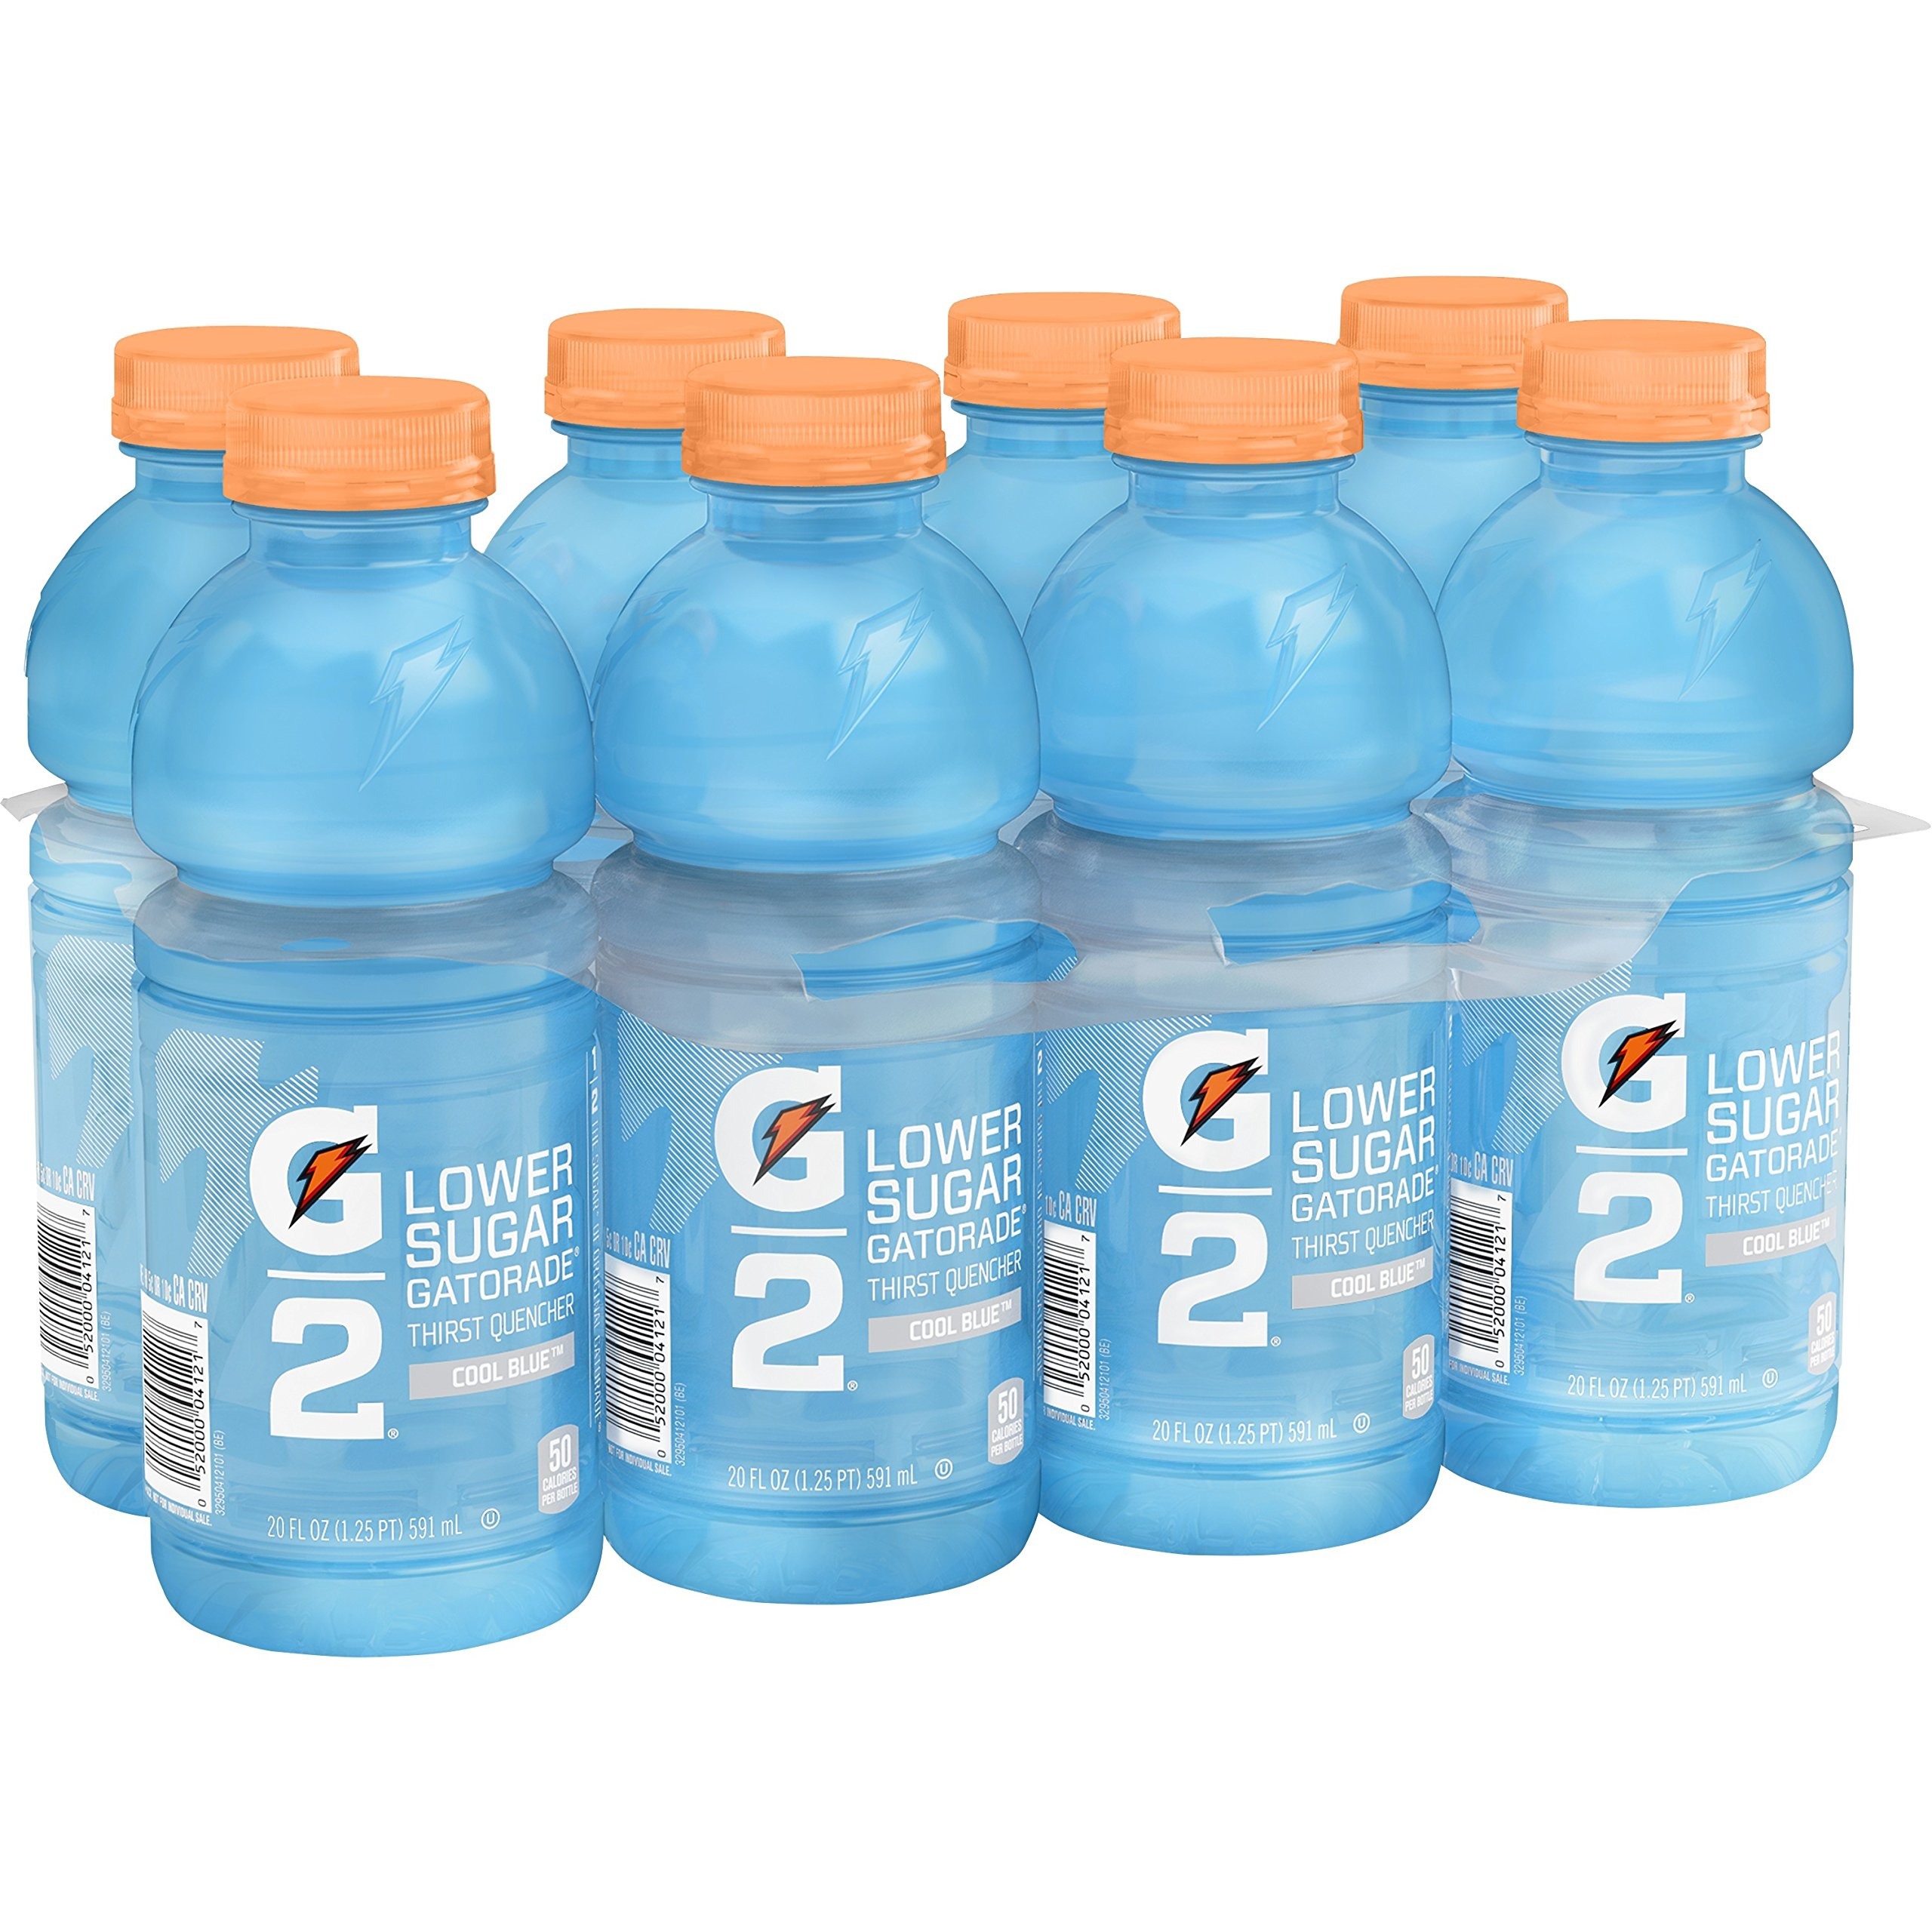
Item Name: Gatorade G2 Thirst Quencher, Cool Blue, 20 ounce Bottles (Pack of 8)
Bullet Point 1: When you sweat, you lose more than water. G2 contains critical electrolytes to help replace what’s lost in sweat.
Bullet Point 2: Top off fuel stores with carbohydrate energy, your body’s preferred source of fuel - G2 has less than half the carbs of Original Gatorade.
Bullet Point 3: Half the calories and all the electrolytes that the original Gatorade Thirst Quencher brings to your game.
Bullet Point 4: Cool Blue flavor
Bullet Point 5: 20 ounce bottles (8 pack)
Value: 160.0
Unit: Fl Oz

Price: 7.23